Tamil diaspora

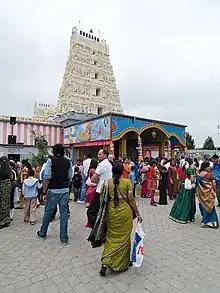
Sri Kamakshi Ambaal temple in Hamm, Germany

Germany has well over 50,000 Tamils and more than half of them went as refugees from Sri Lanka. Religious fervor among Tamil Germans intensified as their numbers swelled. Due to the inspirational encouragement of Hawaii Subramaniaswami – the disciple of Yoga Swamigal – two well organised Hindu temples – Sidhivinayagar Kovil and the kamadchi Amman Kovil –have in place in the city of Hamm since 1984. According to the journal Hinduism Today, the youth are being well trained in their religion and culture at home and in weekend schools in rented halls using texts from Sri Lanka. They even wear Hindu symbols of Vibuthi and Tilakam.